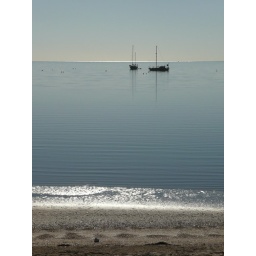
Two sail boats in the sea at Port Vincent